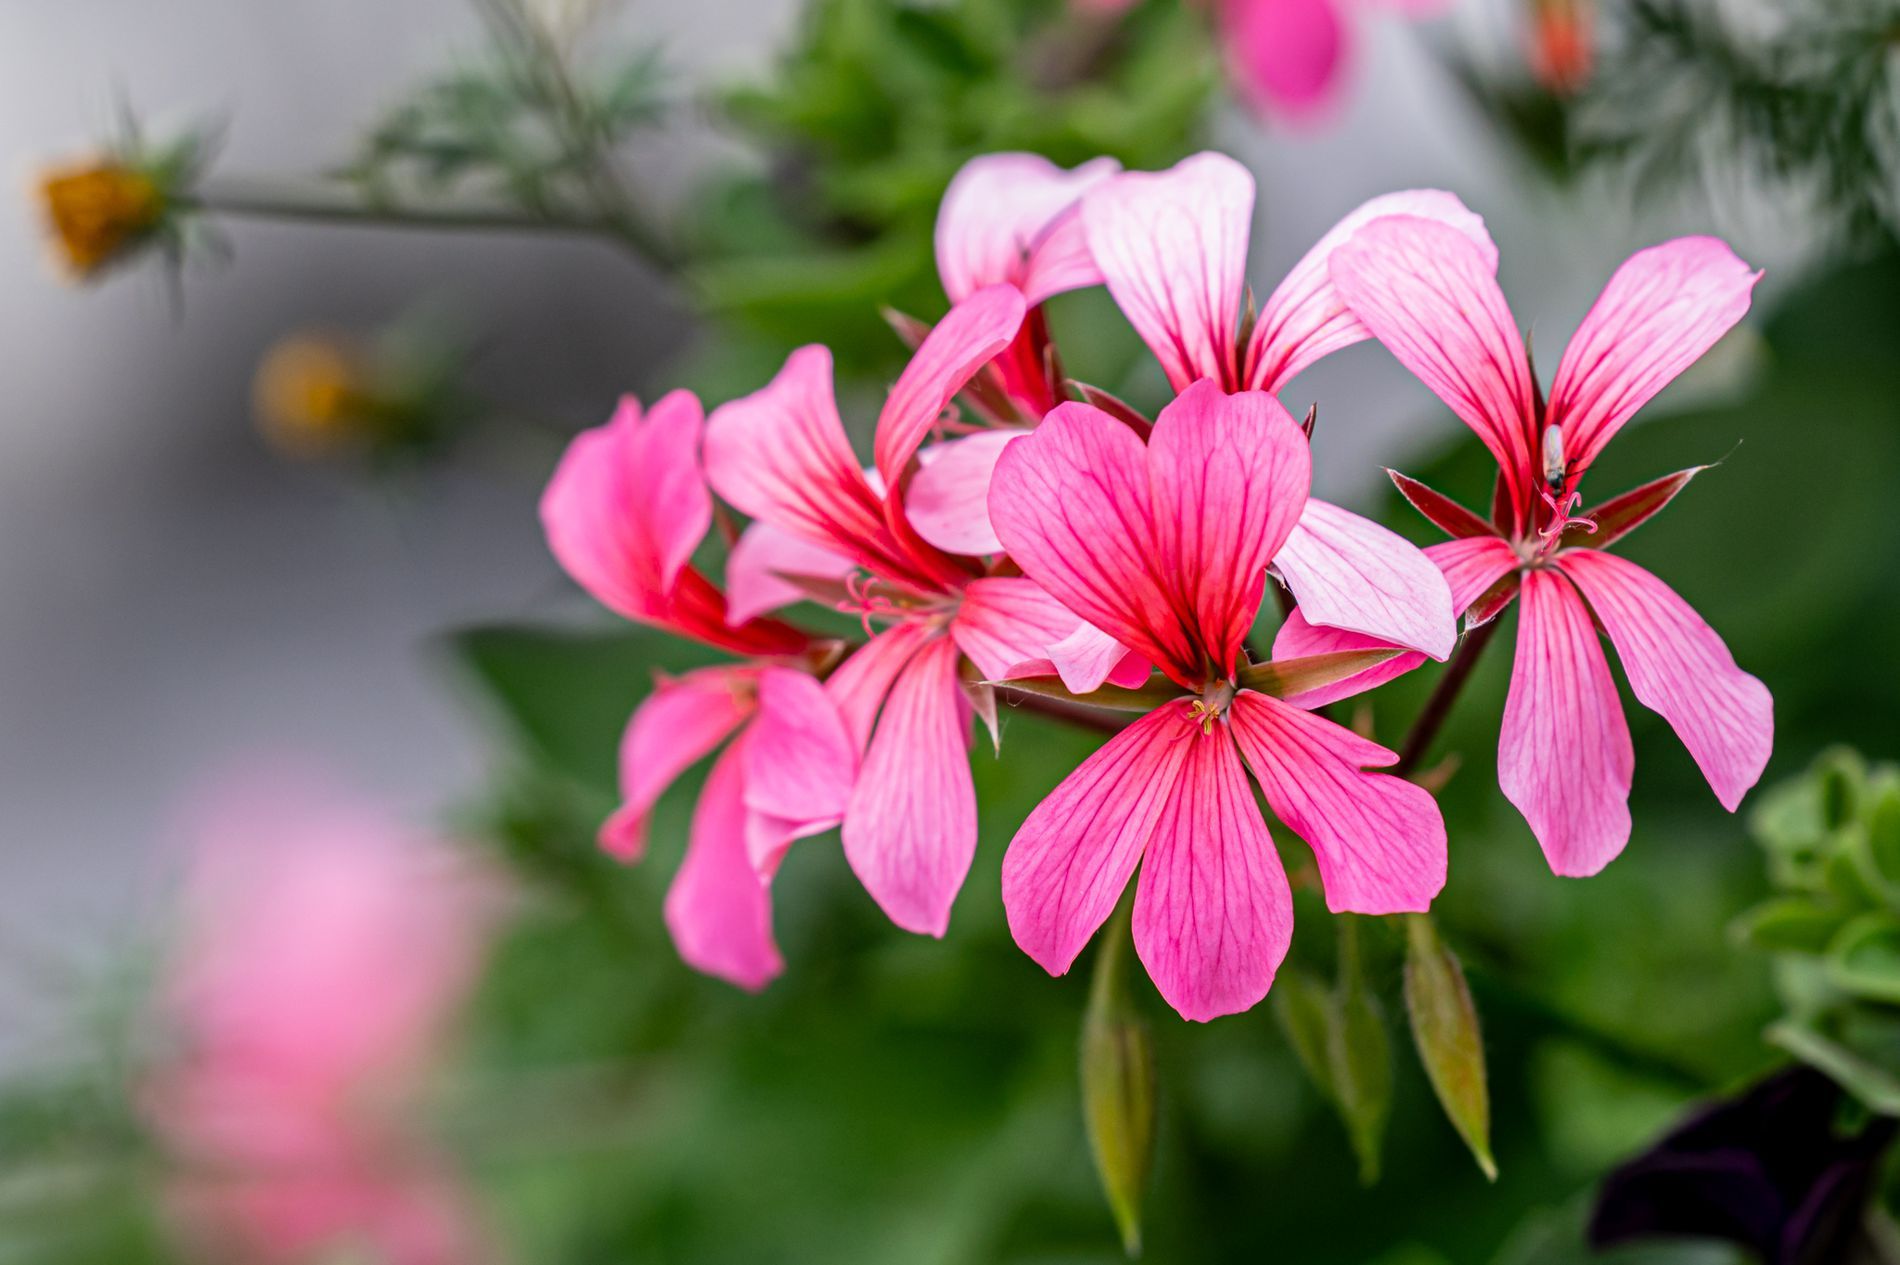
Cranesbill
The image showcases a close up of pink Cranesbill flowers with delicate petals extending outward, surrounded by lush green foliage. The background is blurred.
The image captures a close up, eye level view of pink Cranesbill flowers in full bloom, set against a softly blurred green background.
The color palette consists of shades of pink, green, and hints of yellow, contributing to a fresh and vibrant composition.
 The overall photography style is macro photography.
Labels: Flower, Geranium, Plant, Petal, Anther, blurry background, Crane's-bill
Camera: NIKON CORPORATION NIKON Z 6_2
Lens: NIKKOR Z 70-180mm f/2.8
Aperture: F4.5
Exposure: 1/400 sec
ISO: 400
Focal length: 180.0 mm